History of Vienna

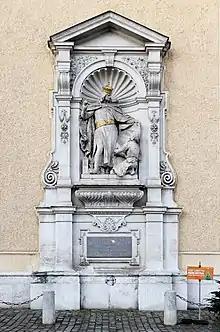
Duke Henry II of the Babenberg dynasty elevated Vienna to his capital in 1155

In 976, the Margraviate of Ostarrîchi was given to the Babenberg family. Vienna lay at its border with Hungary.